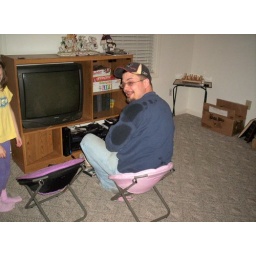
Brian in a little girl chair